Monarchy of Canada

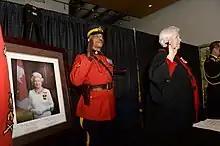
A photo portrait of Queen Elizabeth II stands at the front of a citizenship ceremony led by Lieutenant Governor of Ontario Elizabeth Dowdeswell, illustrating the sovereign as the focus of the Oath of Citizenship

The Crown is located beyond politics, existing to give authority to and protect the constitution and system of governance. Power, therefore, rests with an institution that "functions to safeguard it on behalf of all its citizens", rather than any singular individual. The sovereign and his representatives typically "act by 'not acting'"—holding power, but, not exercising it—both because they are unelected figures and to maintain their neutrality, "deliberately, insistently, and resolutely", in case they have to be an impartial arbiter in a constitutional crisis and ensure that normal democratic discourse can resume. Consequently, the Crown performs two functions: as a unifying symbol and a protector of democratic rights and freedoms, "tightly woven into the fabric of the Canadian constitution."